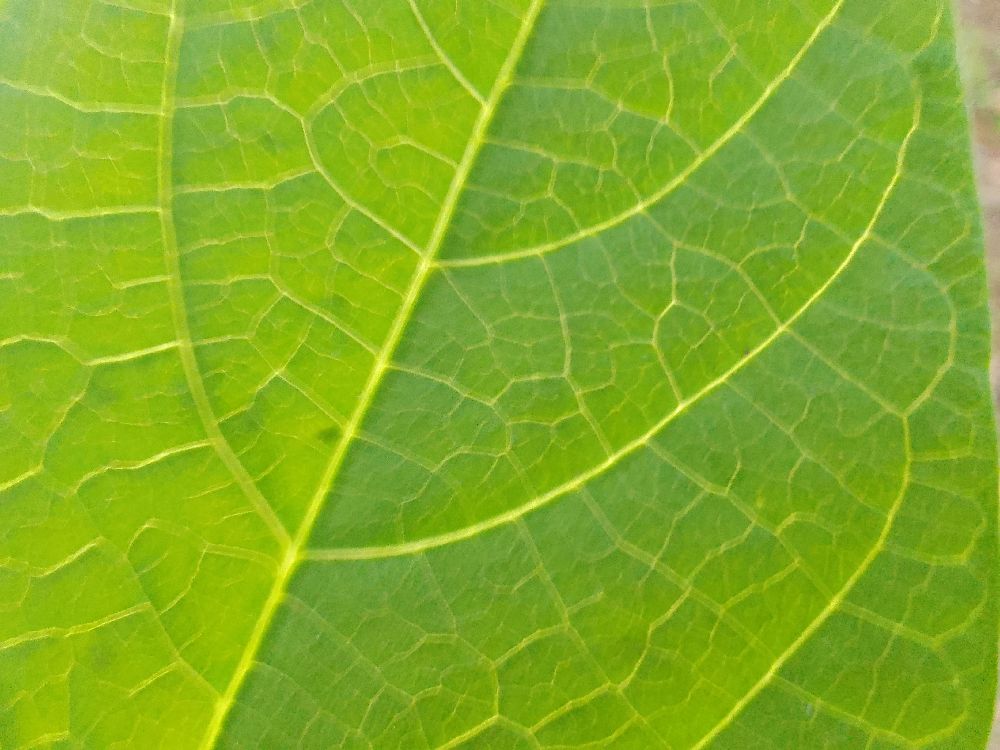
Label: healthy